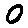
Label: 0